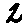
Label: 2